Barbara Brookes

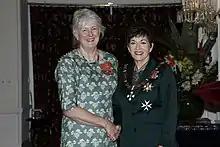
Brookes (left) in 2018, after her investiture as a Member of the New Zealand Order of Merit by the governor-general, Dame Patsy Reddy

In the 2018 New Year Honours, Brookes was appointed a Member of the New Zealand Order of Merit for services to historical research and women.